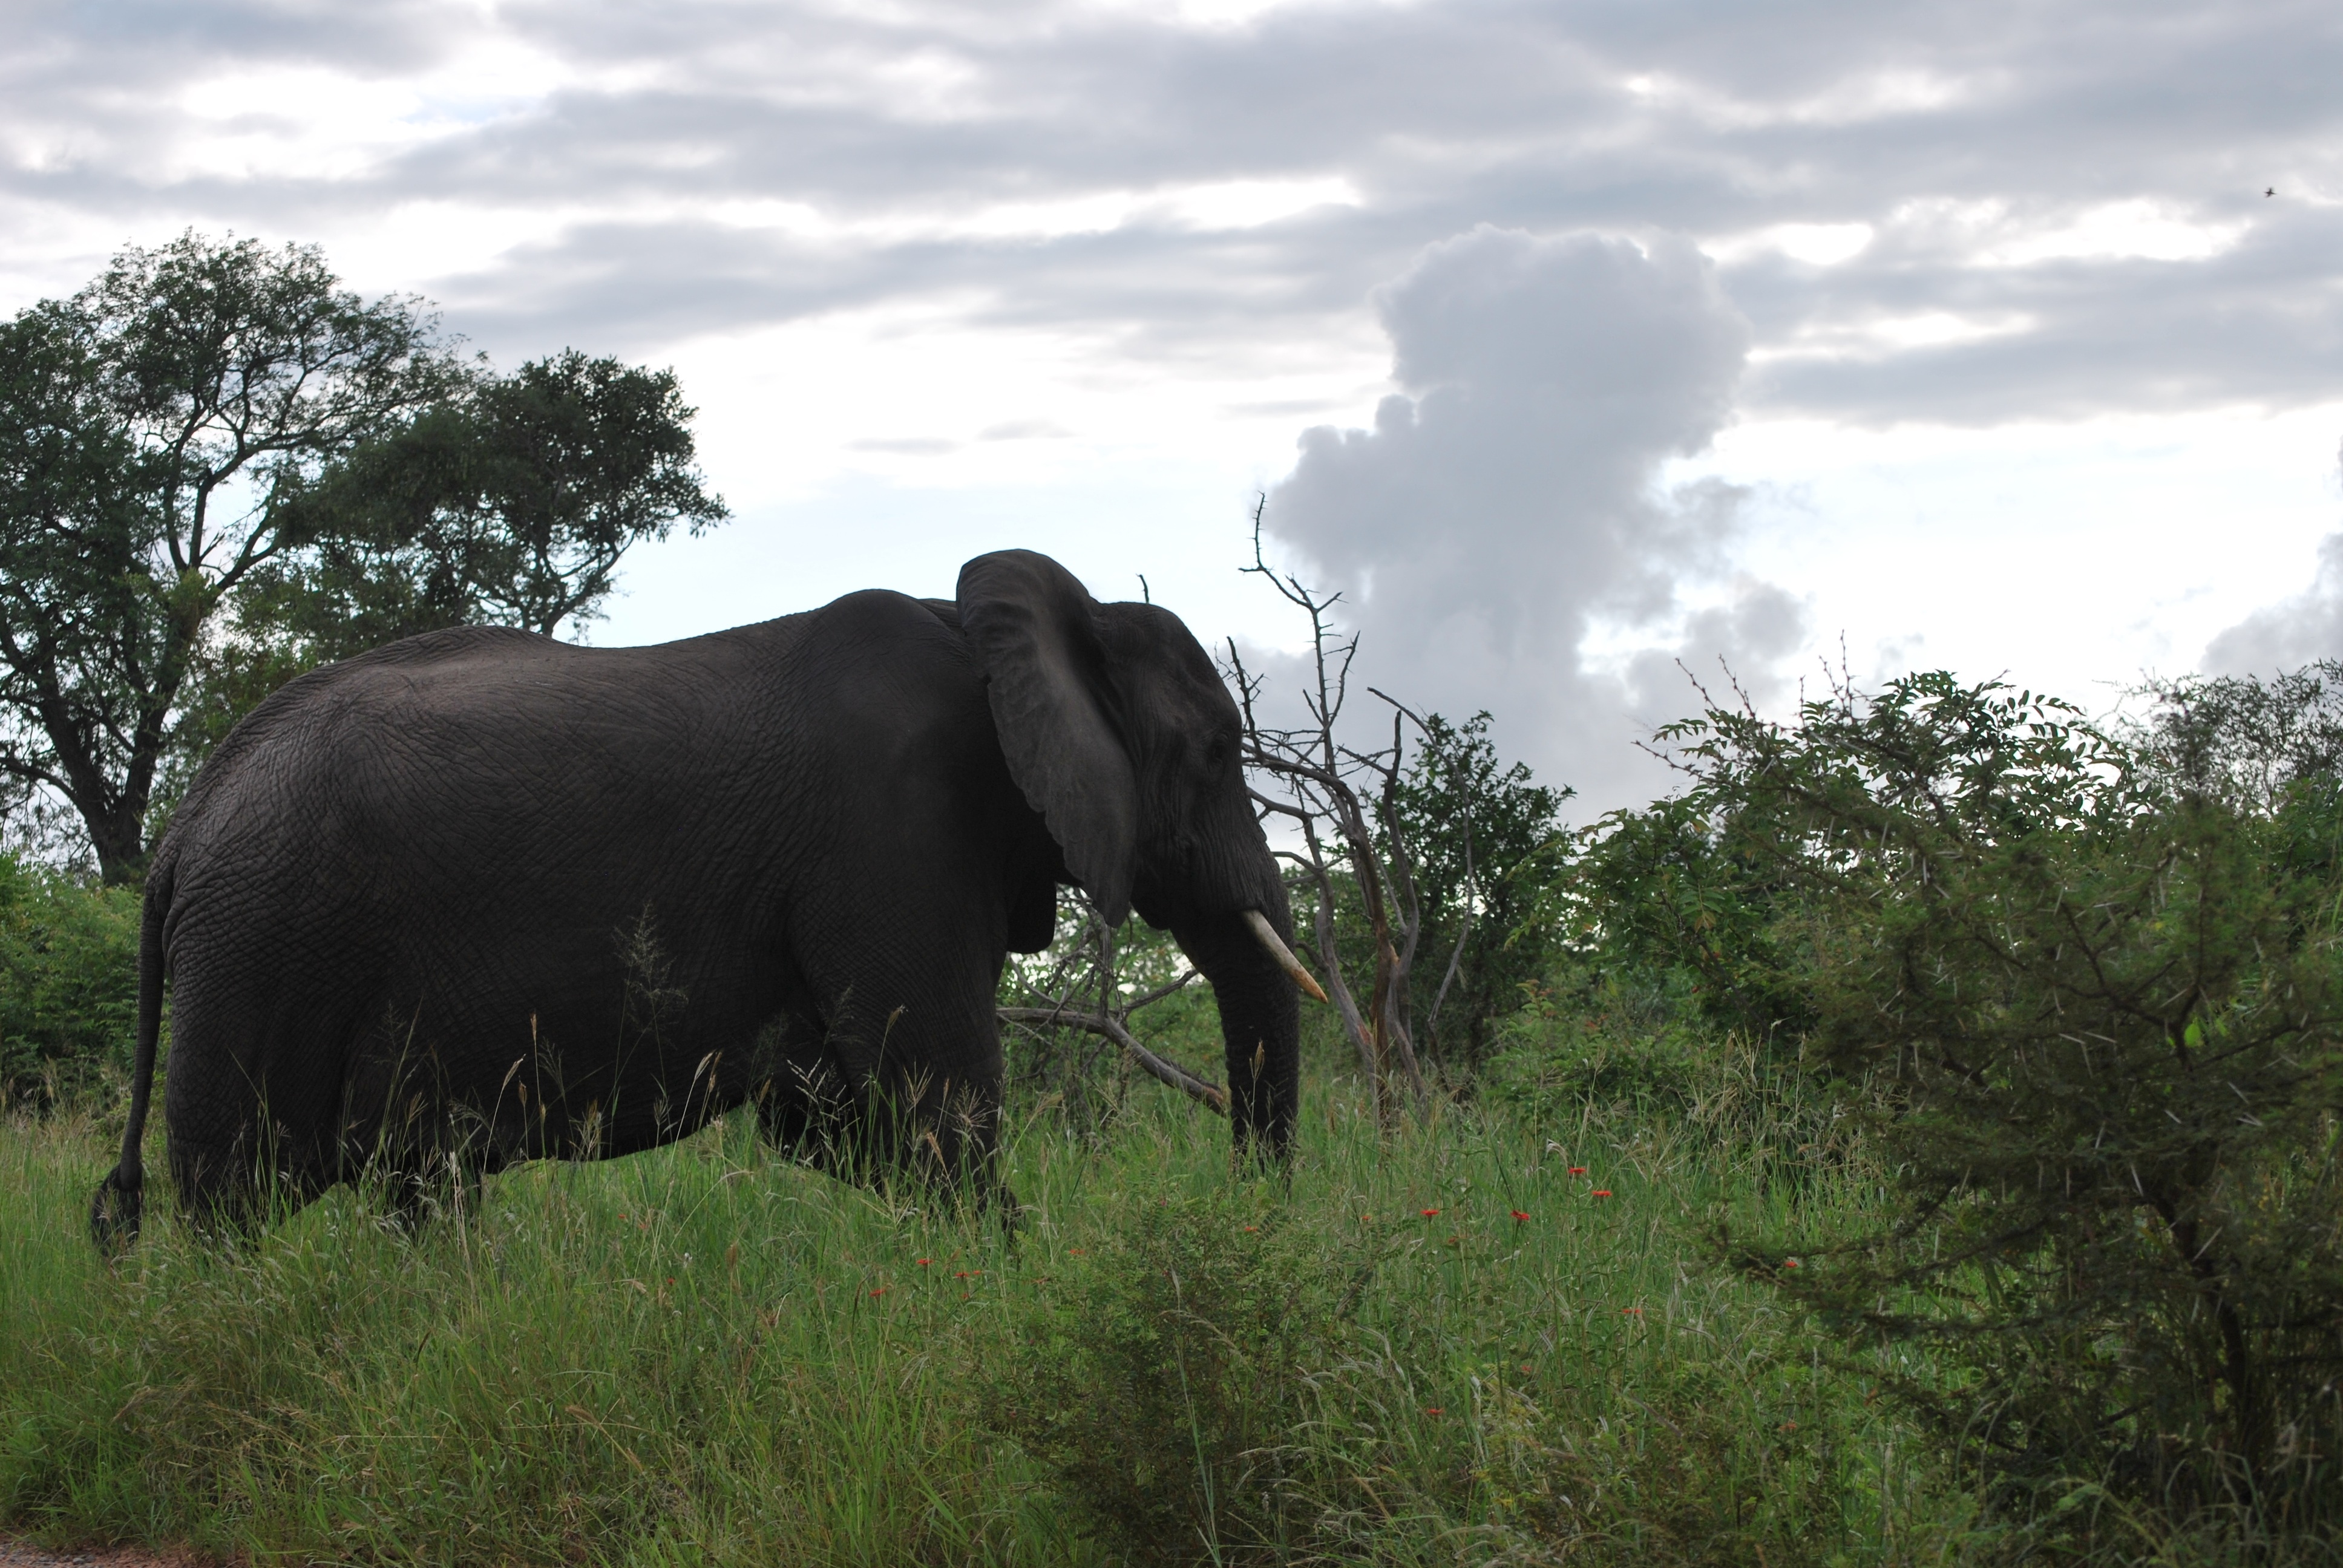
adventure, animal, wildlife, herd, pasture, grazing, mammal, fauna, savanna, plain, elephant, grassland, safari, south africa, kruger park, indian elephant, african elephant, elephants and mammoths